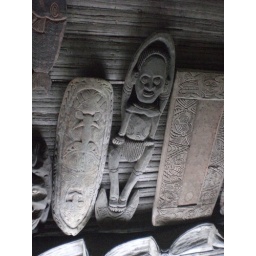
wood carving in Kambot's boys house